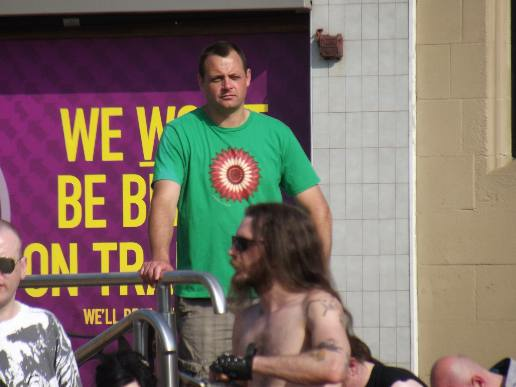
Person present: Yes